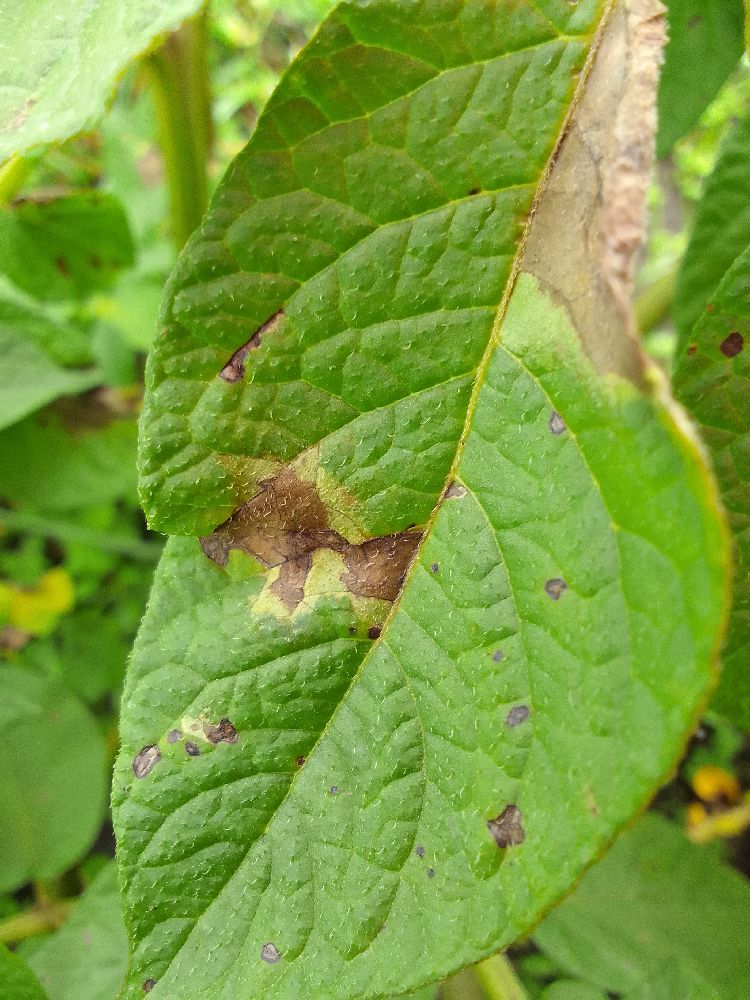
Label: Late blight